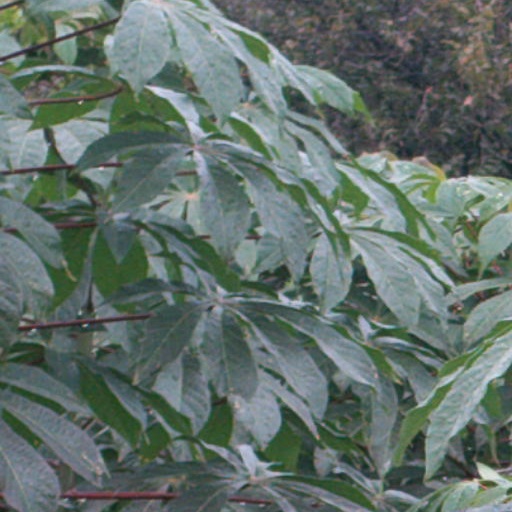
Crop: cassava